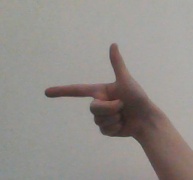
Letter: yaa